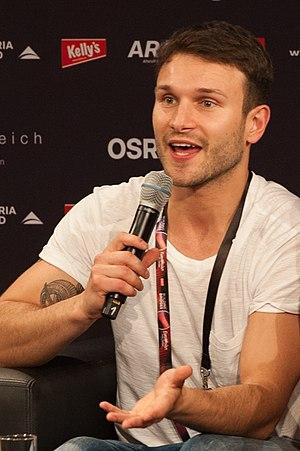
Vaidas Jacob Baumila, né le 28 mars 1987 à Vilnius en Lituanie, est un chanteur lituanien.